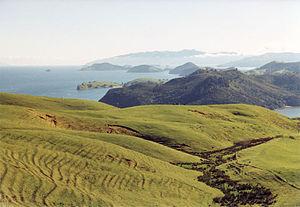
La péninsule de Coromandel, en maori Te Tara-o-te-ika-o-Māui, est une des plus grandes péninsule de la Nouvelle-Zélande, située dans le Nord-Ouest de l'île du Nord.